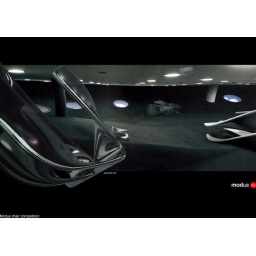
Modus/AJ chair design competitionAlmost like a pasta ribbon - forms the table and the seat and the footrest of the chair in one loop.